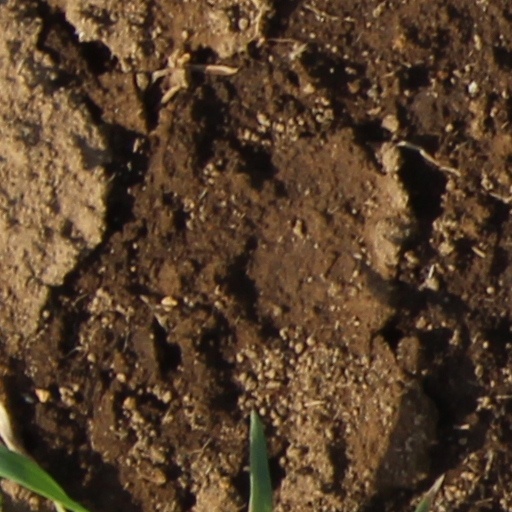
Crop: wheat